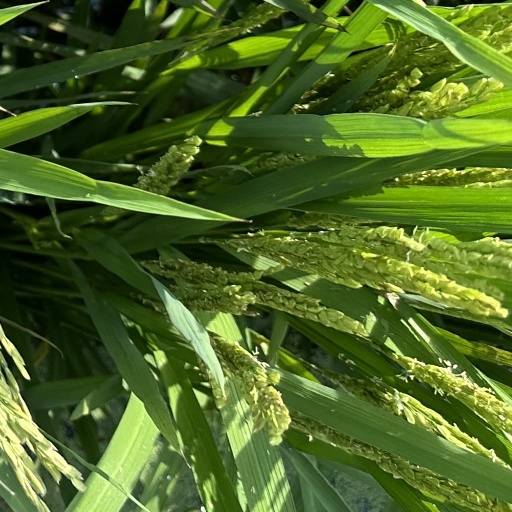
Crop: rice